Matt LeBlanc

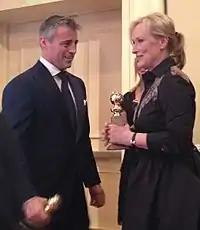
LeBlanc at the Golden Globes with Meryl Streep, 2012

From 2011, LeBlanc appeared as a fictionalized version of himself in "Episodes", a television series about an American remake of a fictional British television series. The series is written by "Friends" co-creator David Crane and his partner Jeffrey Klarik. The role was nominated for a Primetime Emmy Award four times and, at the 69th Golden Globe Awards in 2012, LeBlanc was awarded Best Actor – Television Series Musical or Comedy of 2011.